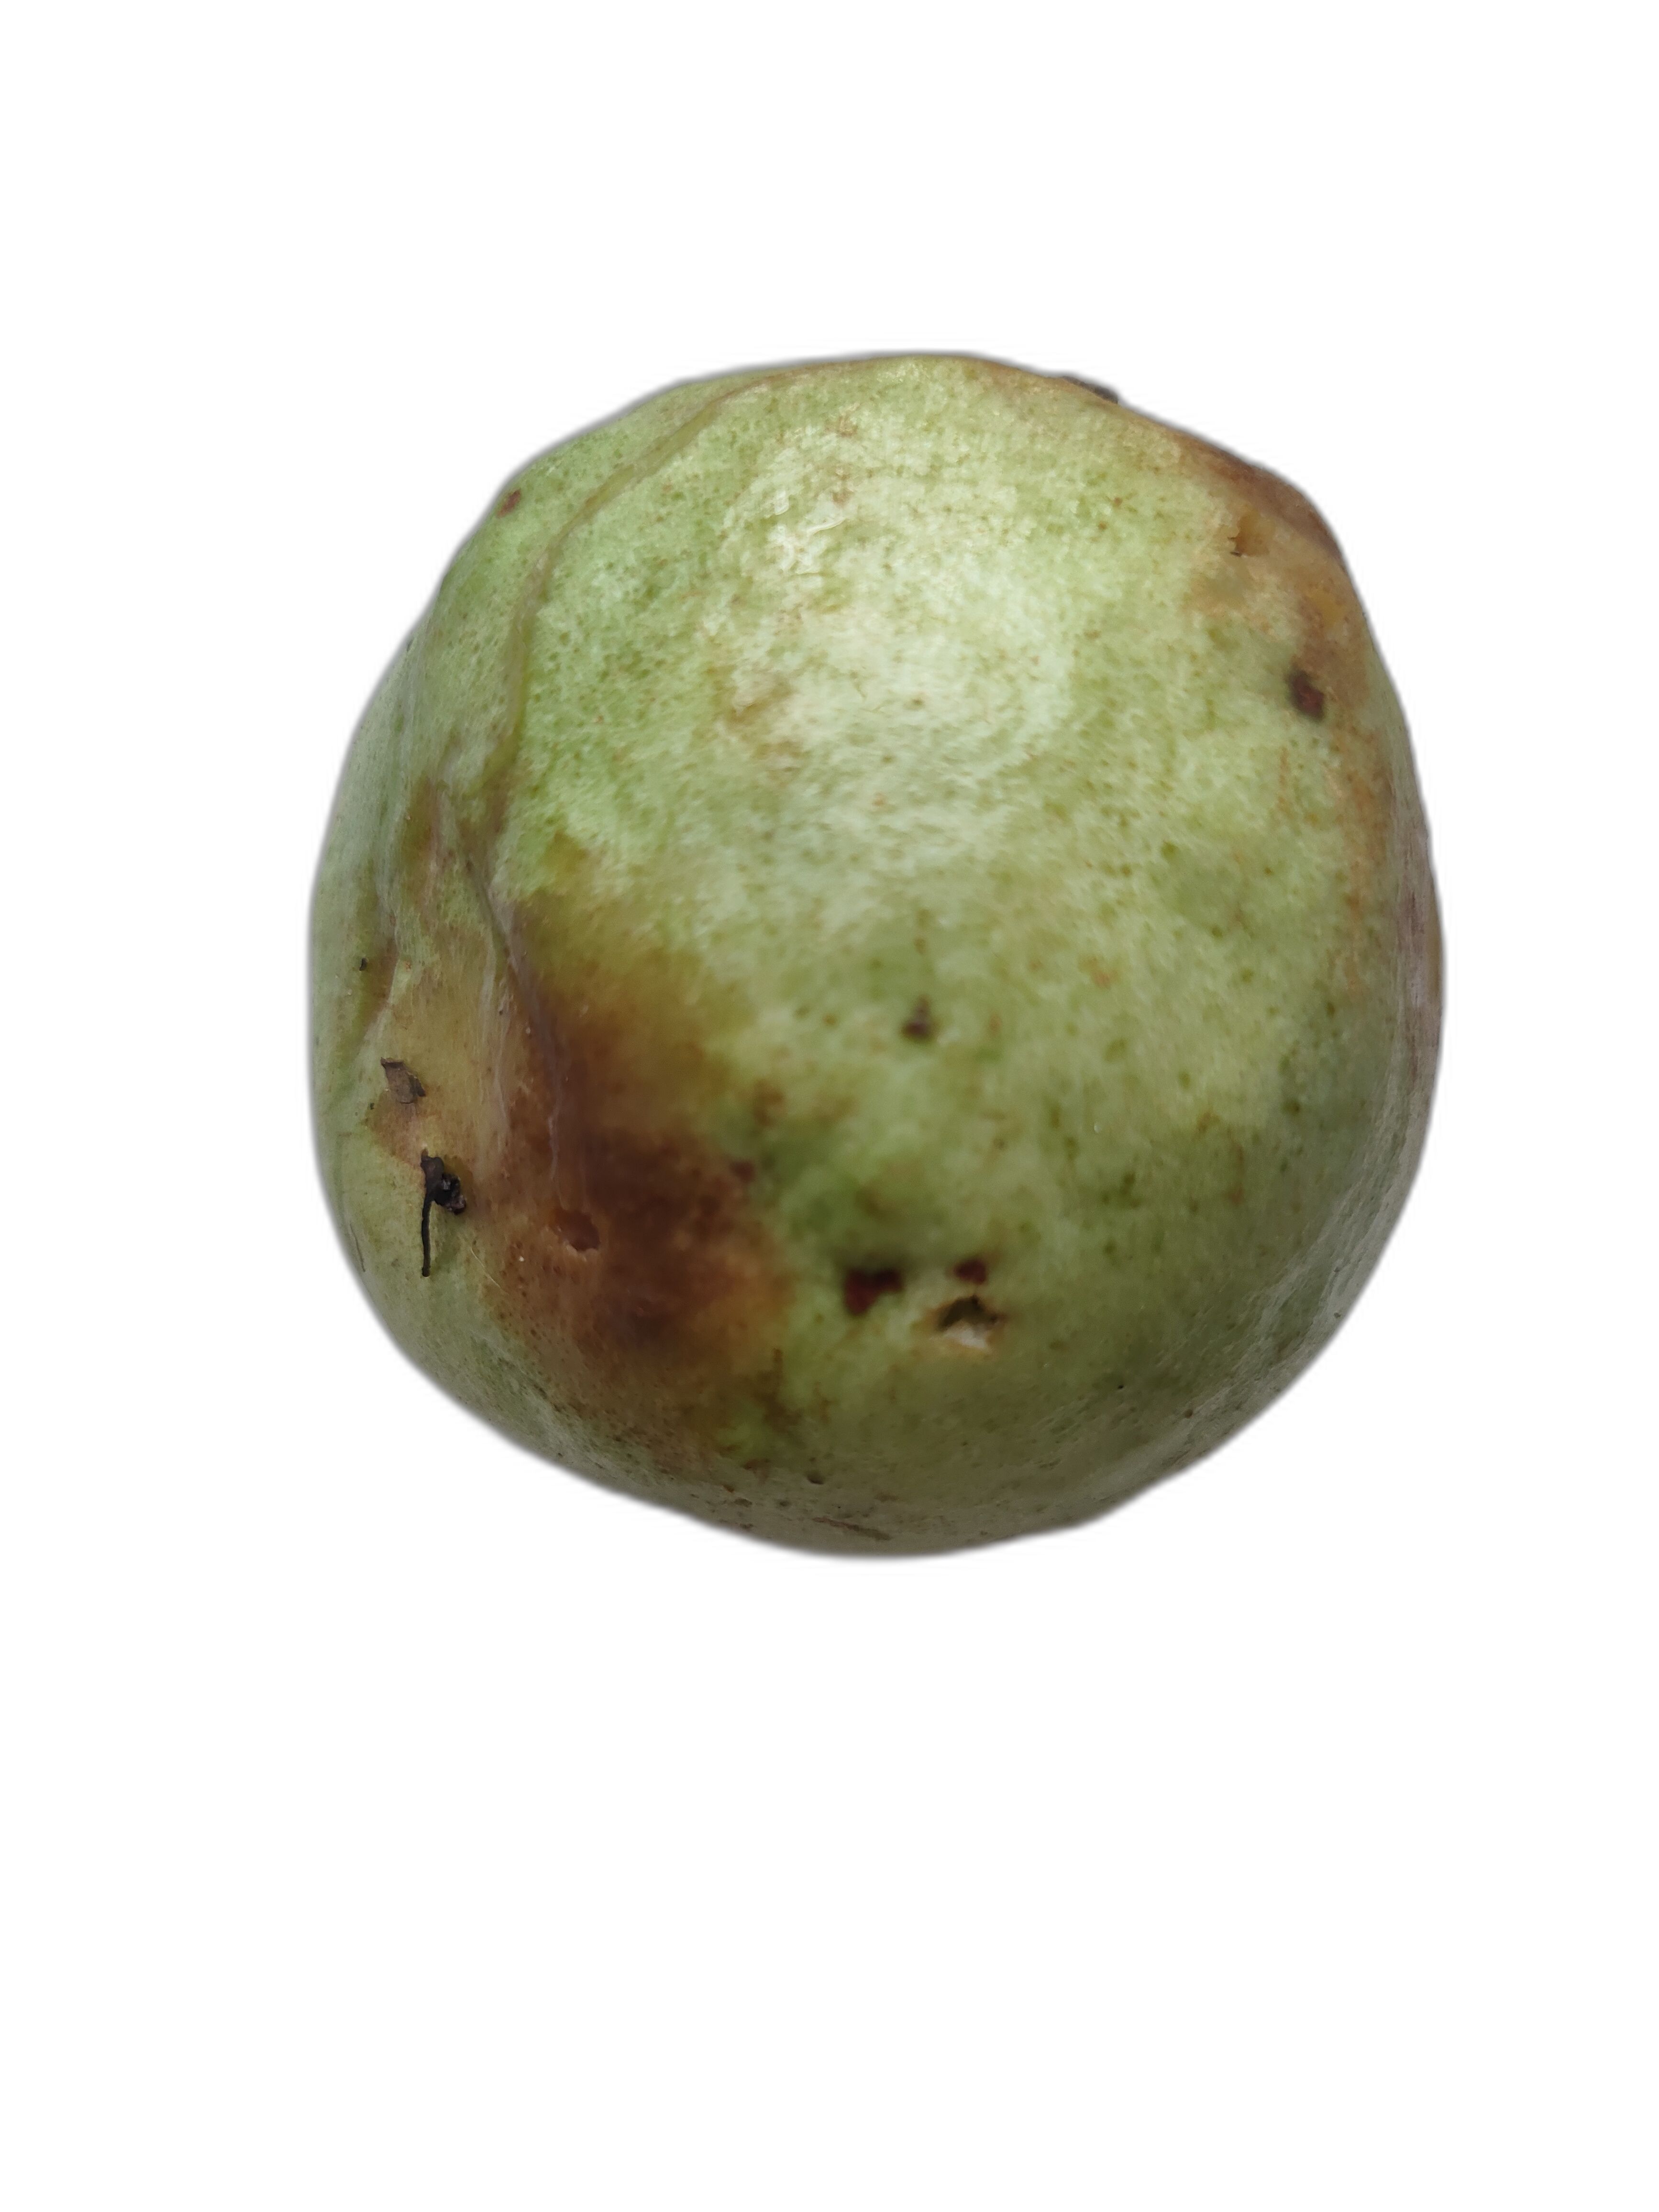
Plant part: fruit
Disease: Styler end root